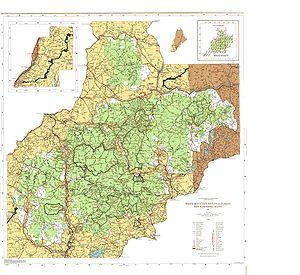
La forêt nationale de White Mountain aussi appelée forêt nationale des Montagnes Blanches est une forêt américaine, sous statut de protection fédéral. Elle est située dans les montagnes Blanches, dans les États du Maine et du New Hampshire.